Bellevue Hospital

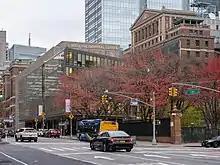
Bellevue Hospital - NYC

By 1787, Columbia University College of Physicians and Surgeons had assigned faculty and medical students to Bellevue. Columbia faculty and students would remain at Bellevue for the next 181 years, until the restructuring of the academic affiliations of Bellevue Hospital in 1968. New York University faculty began to conduct clinical instruction at the hospital in 1819. In 1849, an amphitheater for clinical teaching and surgery opened. In 1861, the Bellevue Hospital Medical College, the first medical college in New York with connections to a hospital, was founded. By 1873, the nation's first nursing school based on Florence Nightingale's principles opened at Bellevue, followed by the nation's first children's clinic in 1874 and the nation's first emergency pavilion in 1876; a pavilion for the insane, an approach considered revolutionary at the time, was erected within hospital grounds in 1879. For that reason, the name "Bellevue" is sometimes used as a metonym for psychiatric hospitals. Mark Harris in "New York" called it "the Chelsea Hotel of the mad".